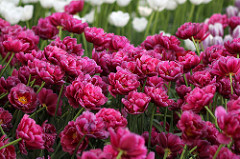
Flower: tulip